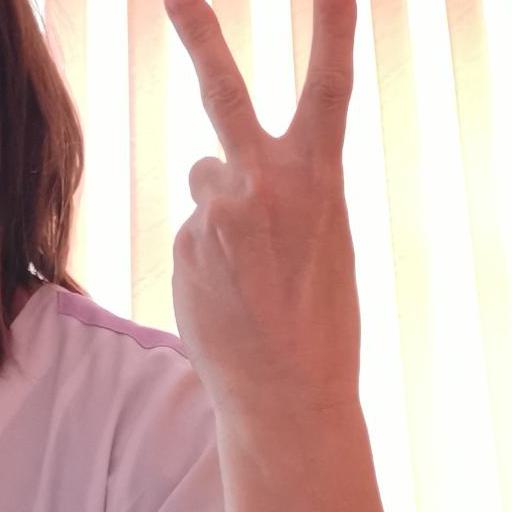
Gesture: peace_inverted